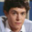
Label: man